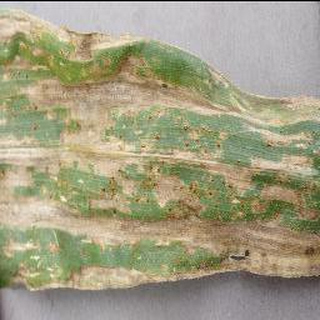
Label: corn_cercospora_leaf_spot